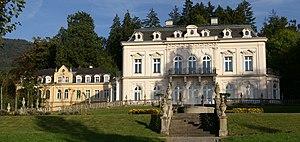
Brégence est le chef-lieu du Vorarlberg, province la plus à l'ouest de l'Autriche. Sa superficie est de 29,50 km², elle abrite 28 952 habitants et est la 3ᵉ plus grande ville du Vorarlberg après Dornbirn et Feldkirch. Elle se situe sur la rive droite du lac de Constance, au pied de la montagne Pfänder.